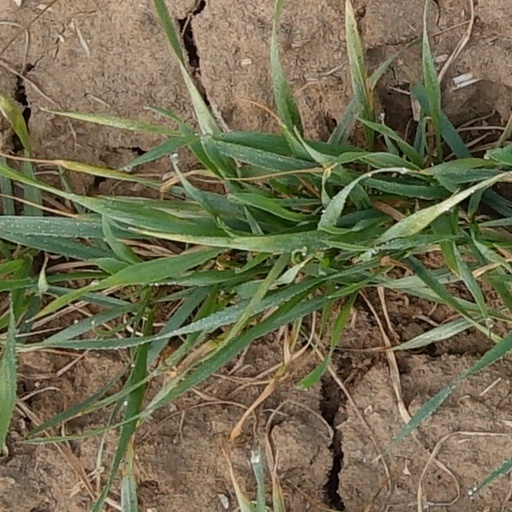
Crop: wheat